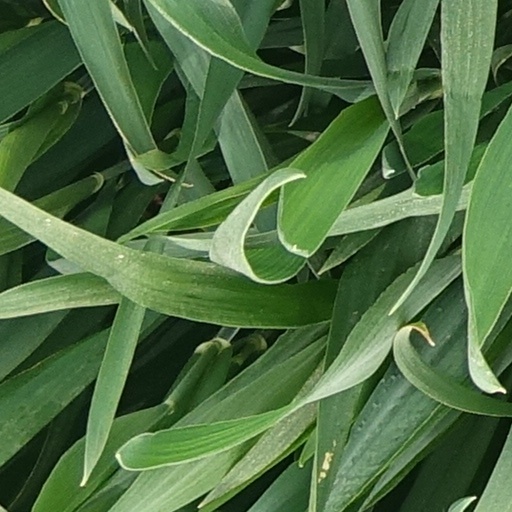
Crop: wheat